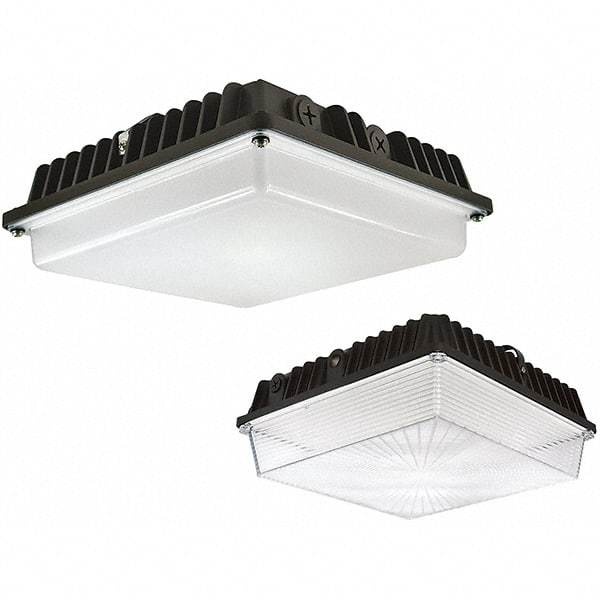
Philips - Parking Lot & Roadway Lights Fixture Type: Parking Garage Light Lamp Type: LED
Item #: 95614798 Brand: Philips Model #: 912401475290 Exact Tooling IR#: 04 Product Specifications Parking Lot & Roadway Lights; Fixture Type: Parking Garage Light ; Lamp Type: LED ; Lens Material: Polycarbonate ; Lamp Base Type: Integrated LED ; Mounting Type: Wall Mount ; Voltage: 120-277 V Fixture Type Parking Garage Light Lamp Type LED Lens Material Polycarbonate Lamp Base Type Integrated LED Mounting Type Wall Mount Voltage 120-277 V Wattage 20 Ingress Protection Rating IP65 Overall Length (Decimal Inch) 10.2900 Overall Height (Decimal Inch) 3-1/2 Lens Color Frosted Overall Width (Inch) 10 PSC Code 6210
Brand: Philips
Category: Services > Building & Construction Services > Outdoor Construction